Sathuranga Vettai

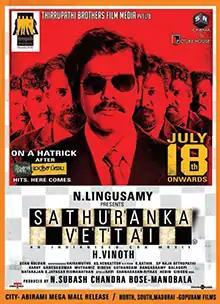
Theatrical release poster

Sathuranga Vettai is a 2014 Indian Tamil-language black comedy film written and directed by debutant H. Vinoth, starring Natty and Ishaara Nair in the lead roles, while Ponvannan, Ilavarasu, and Piraisoodan, among others, play supporting roles. Produced by Manobala, it features music by Sean Roldan and cinematography by K. G. Venkatesh. The film, touted to be an "indianized con movie", was released by Thiruppathi Brothers Film Media on 18 July 2014 and received positive reviews from critics. It has been remade in Telugu as "Bluff Master" and is being remade in Kannada as "Jagath Khiladi". A sequel titled "Sathuranga Vettai 2" starring Arvind Swamy and Trisha began production in October 2016 and wrapped in March 2017, but has not released.